Calvary Church (Manhattan)

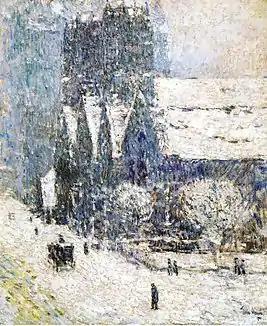
"Calvary Church in the Snow" (1893) by Childe Hassam

Calvary has a strong connection to Alcoholics Anonymous. When the Rev. Dr. Samuel Shoemaker was the minister there, from 1925 to 1952, Calvary House became the American center of the Oxford Group, from which came some of A.A.'s major underlying ideas. Bill Wilson, the co-founder of the twelve-step group, wrote: "It is through Sam Shoemaker that most of A.A.'s spiritual principles have come. Sam is one of the great channels, one of the prime sources of influences that have gathered themselves into what is now A.A."